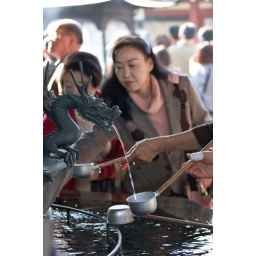
water in a cup